Music of Sudan

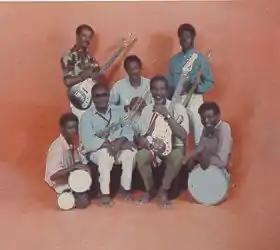
Sharhabil Ahmed and his band

In the 1960s, American pop stars became well known, which had a profound effect on Sudanese musicians like Osman Alamu and Ibrahim Awad, the latter becoming the first Sudanese musician to dance on stage. Under these influences, Sudanese popular music saw a further Westernisation and the introduction of electric guitars and brass instruments. Guitar music also came from the South of the country, and was played like the Congolese guitar styles. Congolese music like soukous, as well as Cuban Rumba, exerted a profound influence on Sudanese popular music.